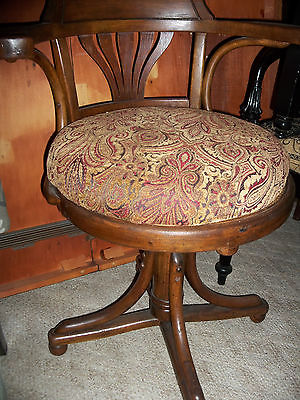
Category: chair